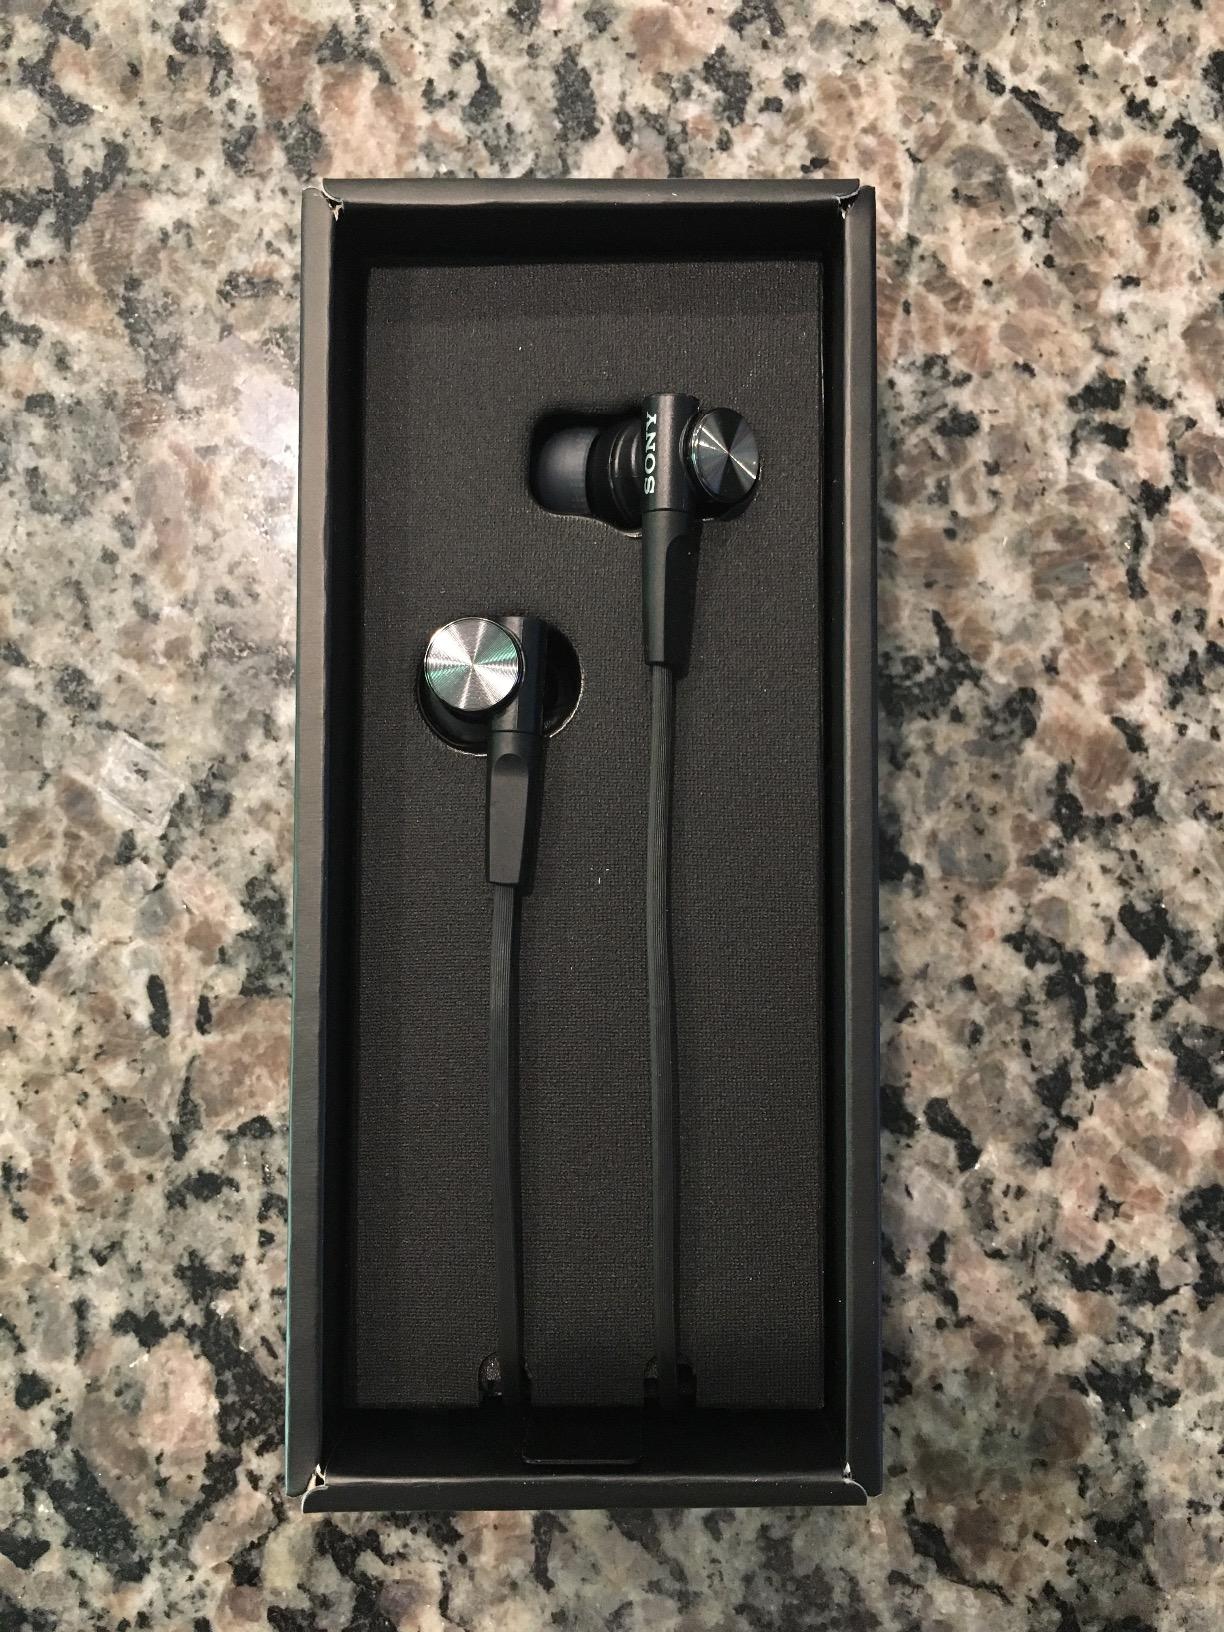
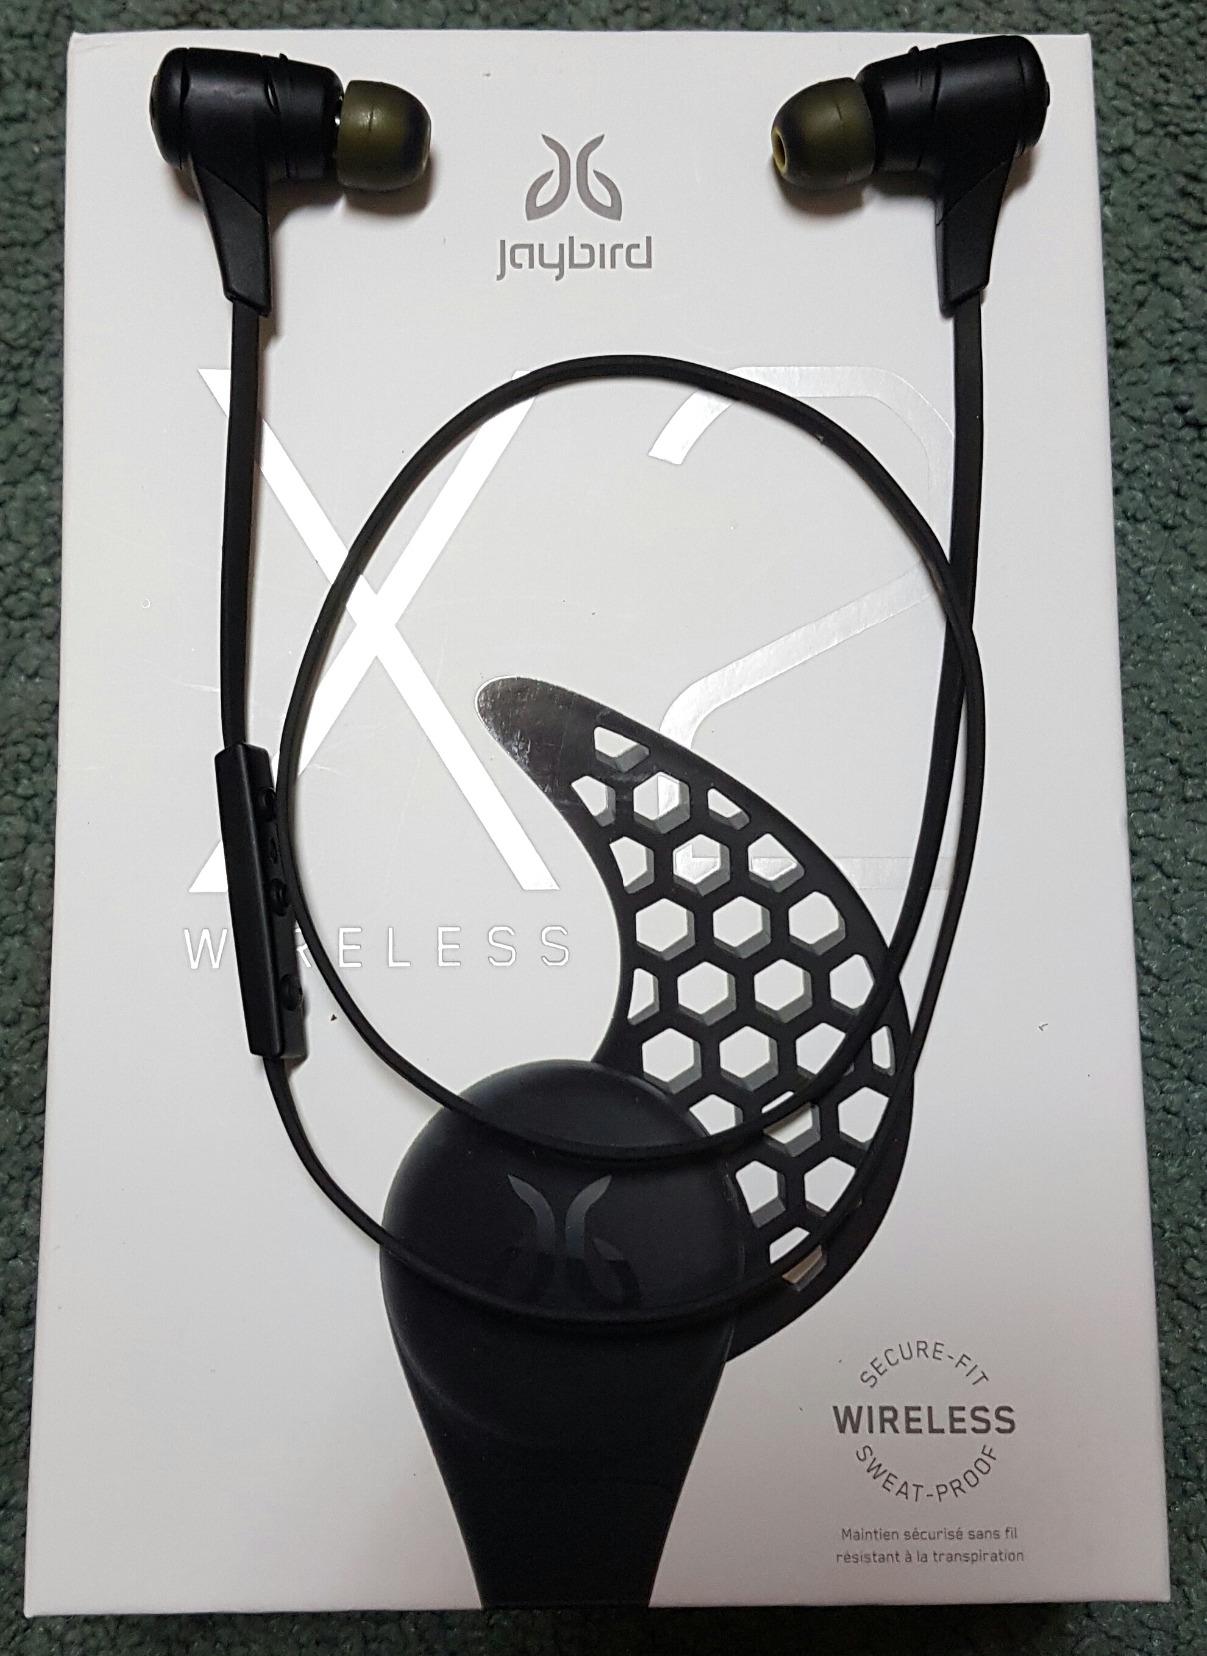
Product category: headphones
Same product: no